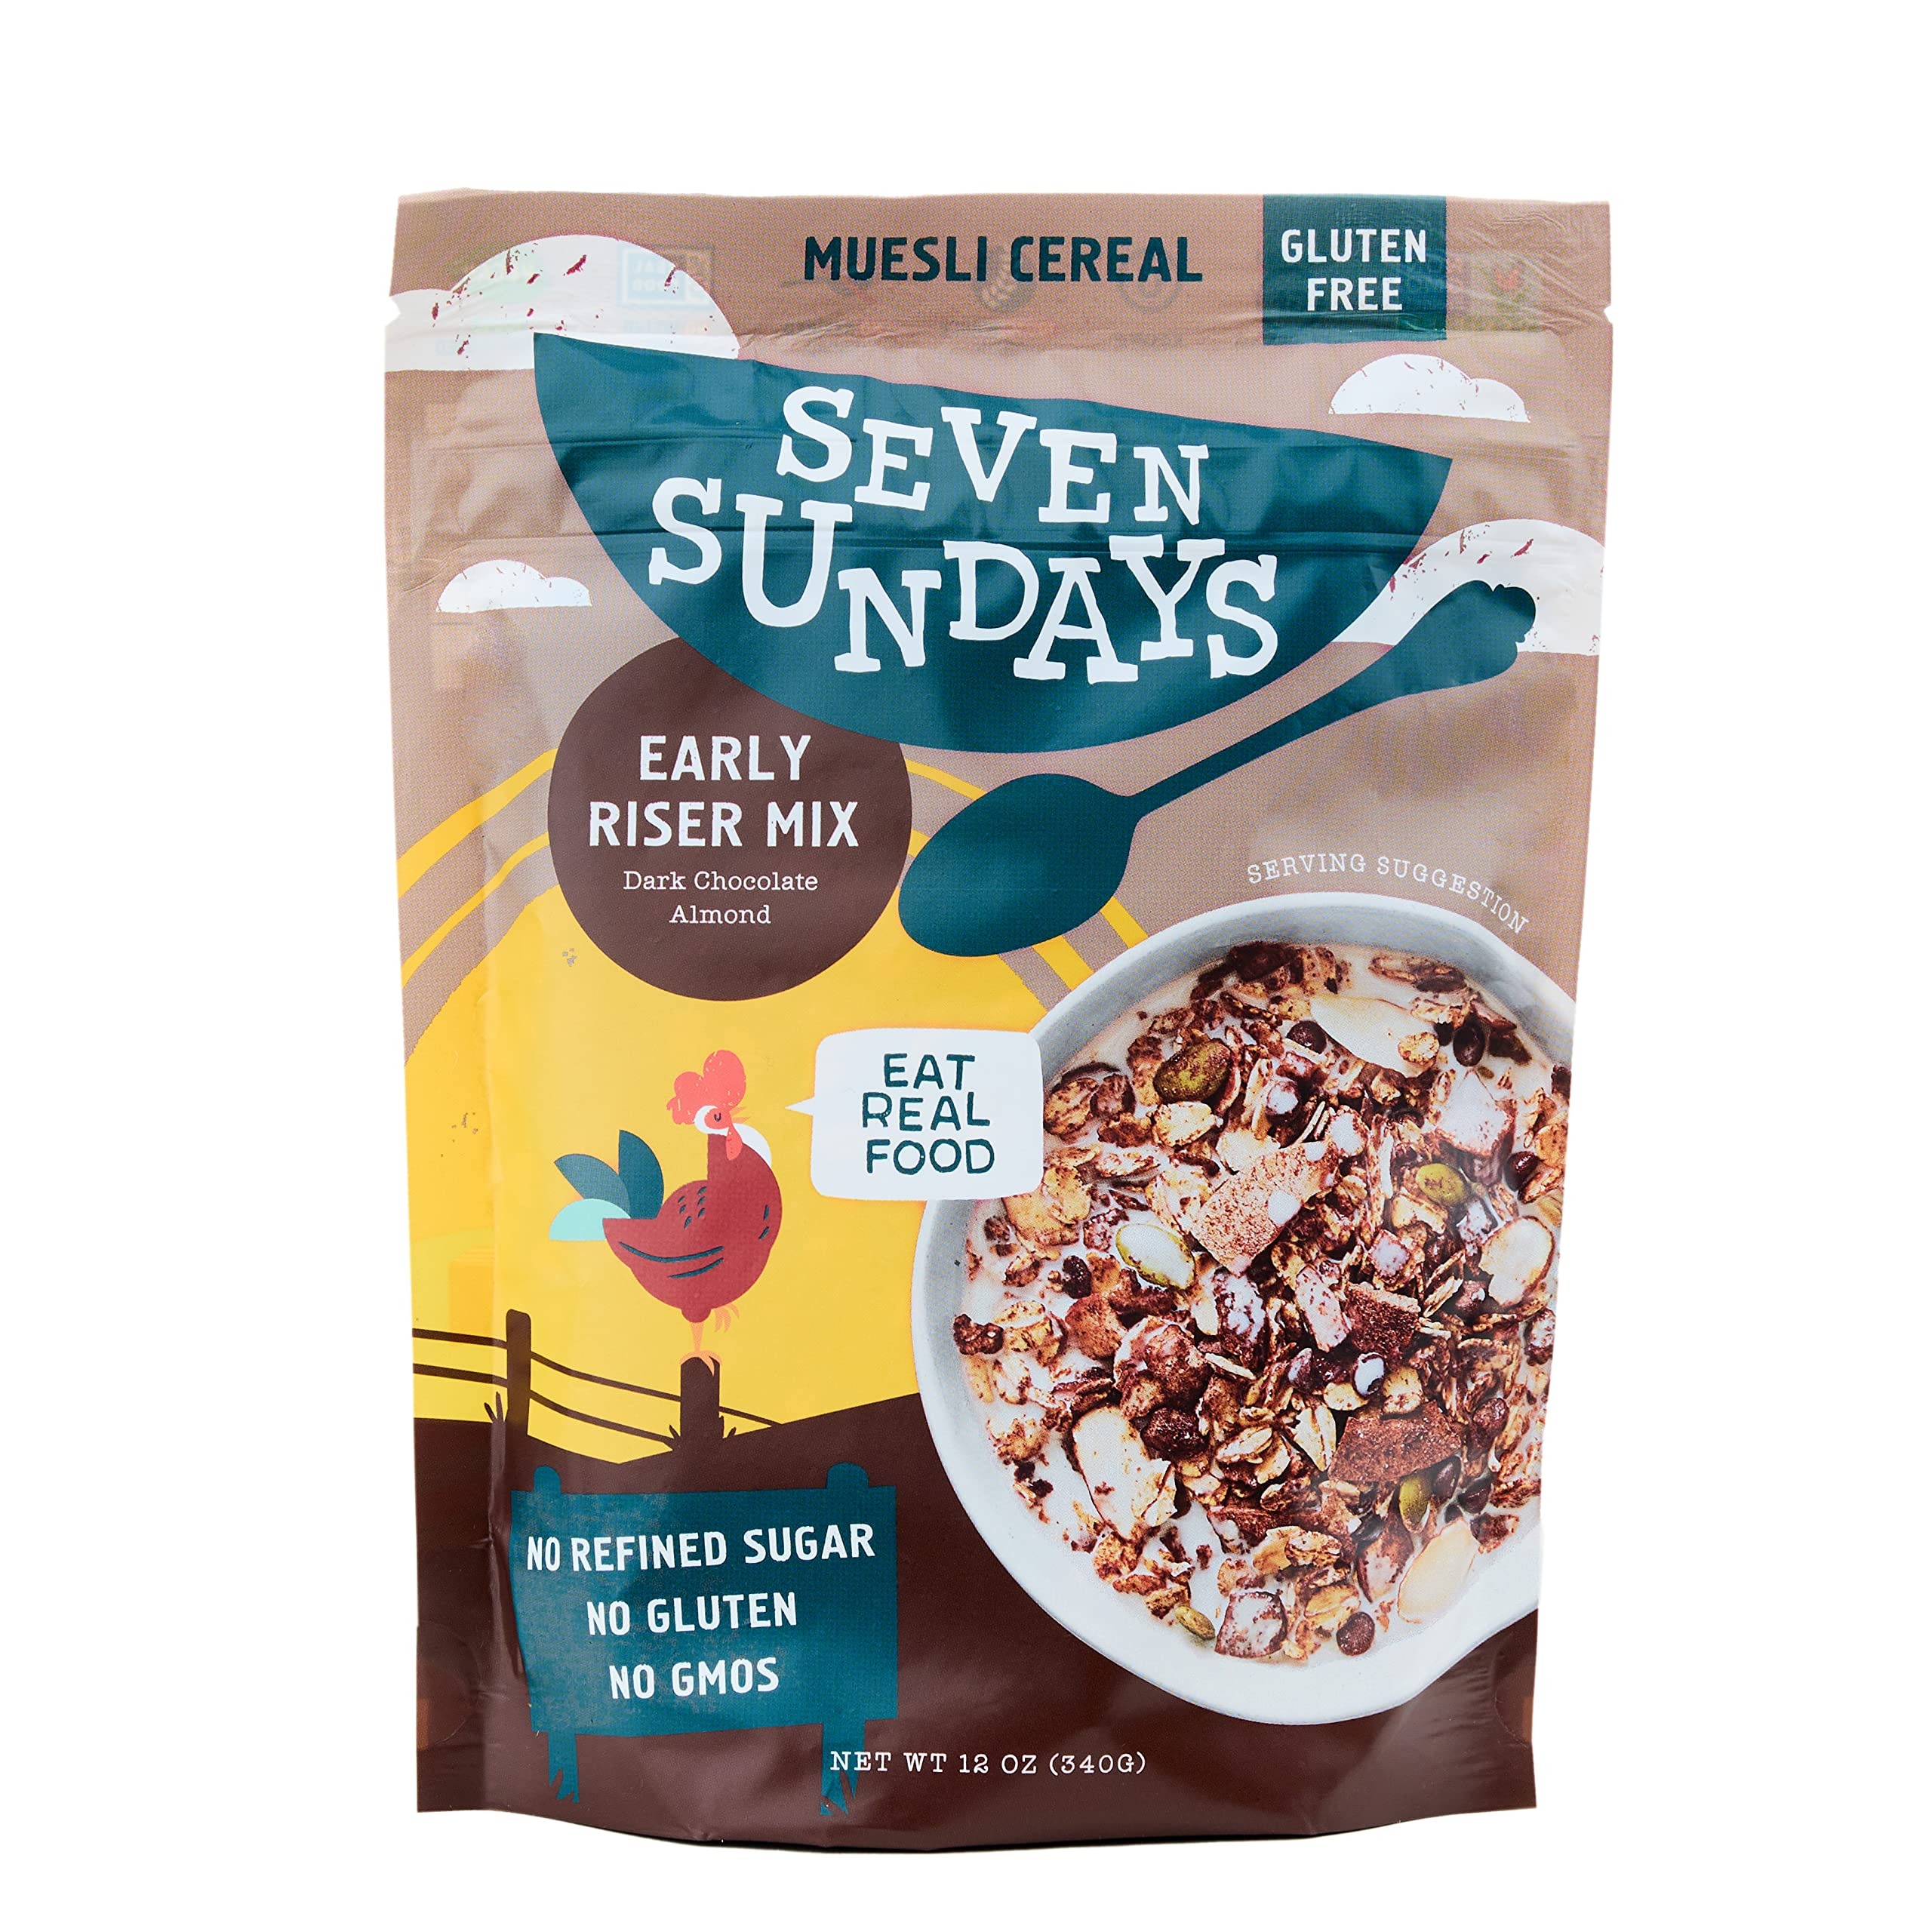
Item Name: Seven Sundays Early Riser Dark Chocolate Muesli Cereal - 12 Oz Pouch - Certified Gluten Free Muesli - Non GMO, No Refined Sugar and Kosher
Bullet Point 1: DARK CHOCOLATE ALMOND MUESLI CEREAL - Both decadent AND healthy, this mix is inspired by a love for dark chocolate and the quiet early morning hours before anyone else is awake
Bullet Point 2: PERFECT ENERGIZING BREAKFAST - High in plant-based protein and fiber, low in sugar. Sweetened only with dried fruits
Bullet Point 3: EASY TO PREPARE - Just add milk, make it hot like oatmeal, or soak it 10+ minutes in milk for overnight oats style muesli
Bullet Point 4: CERTIFIED GLUTEN FREE - Responsibly sourced, nutrient dense ingredients that are good for the health of our soils, our farmers, our consumers, and ultimately, our planet
Bullet Point 5: B CORP CERTIFIED - Meeting the highest standards of verified social and environmental performance, public transparency, and legal accountability to balance profit and purpose
Value: 12.0
Unit: Ounce

Price: 10.345